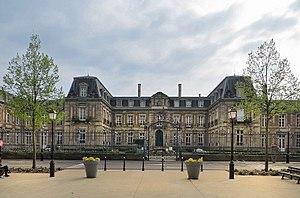
Préfecture du Haut-Rhin au 7 rue Bruat à Colmar (Haut-Rhin, France).
Colmar est une commune française du département du Haut-Rhin. Préfecture du département, elle fait partie, depuis le 1ᵉʳ janvier 2016, de la région Grand Est.
Le Haut-Rhin est un département français de la région Grand Est. Il fait partie de la région historique et culturelle d'Alsace avec le département du Bas-Rhin. La préfecture ainsi que le conseil départemental sont situés à Colmar bien que la plus grande ville du département soit Mulhouse. Ses habitants sont appelés les Hauts-Rhinois. L'Insee et La Poste lui attribuent le code 68.
La préfecture du Haut-Rhin est une préfecture française représentant l'État français dans le département du Haut-Rhin, un des deux départements qui constituaient l'ancienne région Alsace, désormais dans le Grand Est.